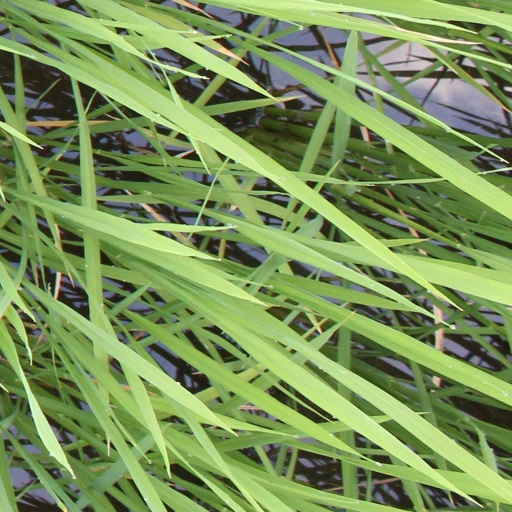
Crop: rice